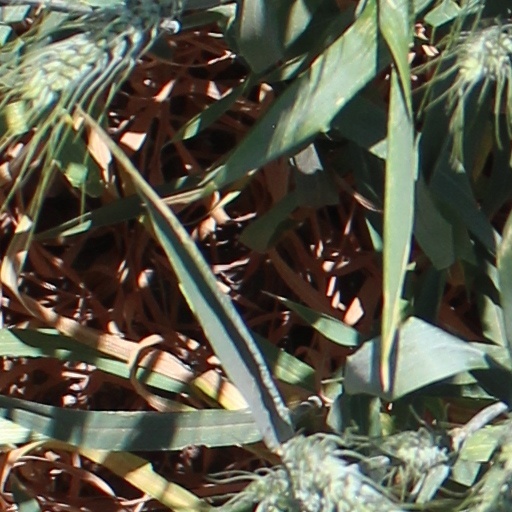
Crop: wheat